Newcomb Pottery

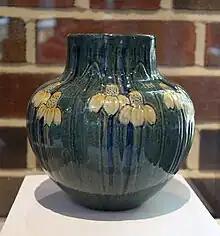
Vase with design of black-eyed Susans, painted by Marie de Hoa LeBlance, 1909

Newcomb College had been founded expressly to instruct young Southern women in liberal arts. The art school opened in 1886 and production of art pottery on a for-profit basis began in 1895 under the supervision of art professors William Woodward, Ellsworth Woodward, and Mary Given Sheerer.